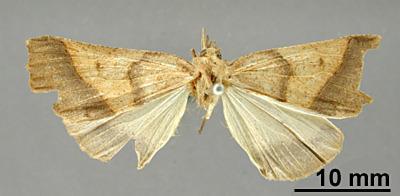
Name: Dectochilus marginata
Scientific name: Dectochilus marginata Dognin, 1902
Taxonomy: Animalia, Arthropoda, Insecta, Lepidoptera, Geometridae, Ennominae
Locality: Araucanie, Chile, Chile